Education in Sierra Leone

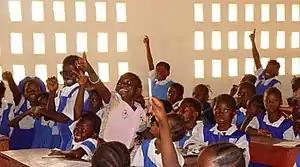
A second grade class in Koidu

Education in Sierra Leone is legally required for all children for six years at primary level and three years in junior secondary education, but a shortage of schools and teachers has made implementation impossible. The Sierra Leone Civil War resulted in the destruction of 1,270 primary schools and in 2001 67 percent of all school-age children were out of school. The situation has improved considerably since then with primary school enrollment doubling between 2001 and 2005 and the reconstruction of many schools since the end of the war. However, there is still a long ways to go. In 2004, Junior secondary school enrollment was only 17% of primary school enrollment, and senior secondary school enrollment was only 8% of primary school education.